Ford Racing (video game)

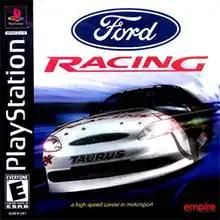
PlayStation cover art

Ford Racing is a racing video game published by Empire Interactive for Windows and the PlayStation video game console. The computer version was developed by Elite Systems and released on November 2, 2000, while the PlayStation version was developed by Toolbox Design and released on January 29, 2001.